Cabo Prior Lighthouse

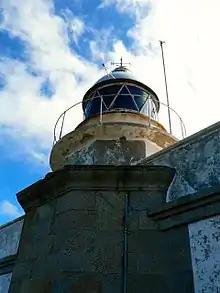
Detail of the tower from 2006

Although the modern lighthouse was not built until the 19th century, the geographers of antiquity took notice of the granite protuberance off the northwesternmost point of Iberia which, as described by Strabo and other classical geographers, was used even then as a reference point for the end of the Iberian Peninsula in the Atlantic north. It is still used today by the Spanish Navy and on modern maps.